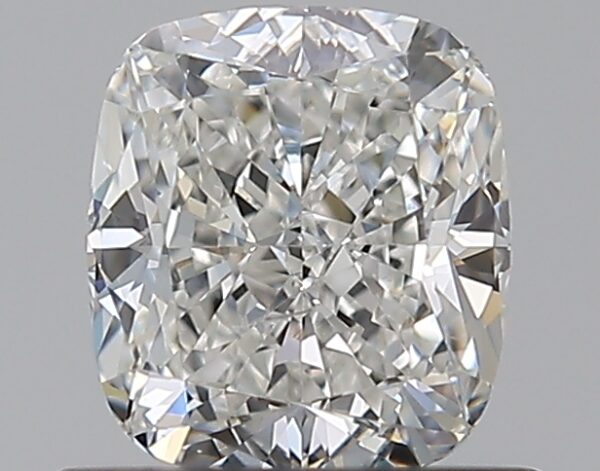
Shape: cushion
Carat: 0.76
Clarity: SI1
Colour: G
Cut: EX
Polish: EX
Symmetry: VG
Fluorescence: N
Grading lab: GIA
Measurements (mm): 5.49 x 4.91 x 3.25